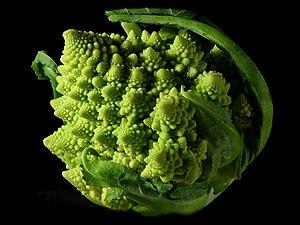
Une tête de chou Romanesco et sa forme fractale. Photo prise avec un appareil Canon D-60 équipé d'un objectif 18-135 mm IS de même marque. Español: Forma de fractal de un brócoli Romanesco. Македонски: Фракталниот облик на една римска брокула.
Benoît Mandelbrot, né le 20 novembre 1924 à Varsovie, en Pologne, et mort le 14 octobre 2010 à Cambridge, aux États-Unis, est un mathématicien franco-américain.
Une figure fractale est un objet mathématique, telle une courbe ou une surface, qui présente une structure similaire à toutes les échelles.
Le rôle de l'alimentation dans la prévention des cancers est de plus en plus mis en évidence par la recherche sur le cancer.
L'autosimilarité est le caractère d'un objet dans lequel on peut trouver des similarités en l'observant à différentes échelles.
Le chou romanesco est une variété de chou-fleur originaire de Rome en Italie. Il est aussi appelé « brocoli à pomme ».
En géométrie fractale, la dimension fractale, D, est une grandeur qui a vocation à traduire la façon qu'a un ensemble fractal de remplir l'espace, à toutes les échelles. Dans le cas des fractales, elle est non entière et supérieure à la dimension topologique.